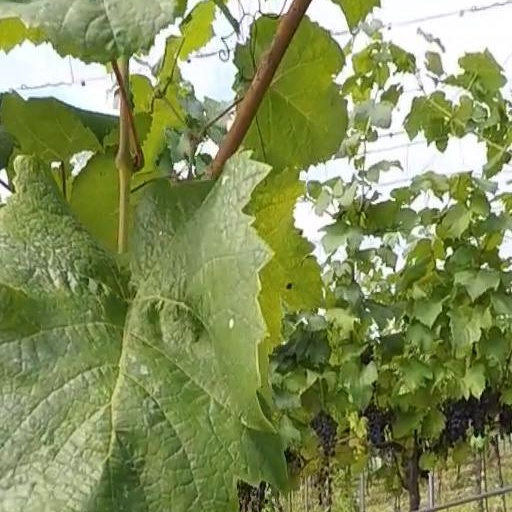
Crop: grape